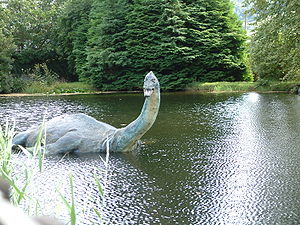
Loch Ness-uhyret / Forklaringer / Eksotiske arter og store dyr / Plesiosaur
Loch Ness-uhyret bygget som en plesiosaur udstillet foran Museum of Nessie
Loch Ness-uhyret er en kryptid, der siges at leve i den skotske ferskvandssø Loch Ness. Det berømte Loch Ness-uhyre har fået kælenavnet Nessie. Myten om Loch Ness-uhyret har sin begyndelse i 1933, men historier om formodede observationer af søuhyrer i Loch Ness går meget længere tilbage. Beviserne for uhyret består af videnspåstande og tvivlsomt fotografisk materiale og er sandsynligvis et mix mellem svindelnumre og ønsketænkning. Alligevel er den moderne myte om Loch Ness-uhyret nyere tids mest populære eksempel på kryptozoologi, kun matchet af Bigfoot. En almindelig opfattelse blandt tilhængere er at der er tale om en eller flere plesiosaurer, som har overlevet siden den sidste masseudryddelse.